Bacoor

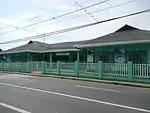
A public elementary school in Bacoor

Pursuant to Chapter II, Title II, Book III of Republic Act No. 7160 or the Local Government Code of 1991, the city government is to be composed of a mayor ("alkalde"), a vice mayor ("bise alkalde") and members ("kagawad") of the legislative branch Sangguniang Panlungsod alongside a secretary to the said legislature, all of which are elected to a three-year term and are eligible to run for three consecutive terms.